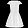
Label: Dress